Typical pulmonary carcinoid tumour

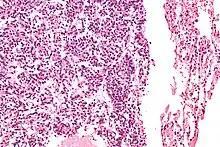
Micrograph of a typical pulmonary carcinoid tumour.

Typical pulmonary carcinoid tumour is a subtype of pulmonary carcinoid tumour. It is an uncommon low-grade malignant lung mass that is most often in the central airways of the lung.